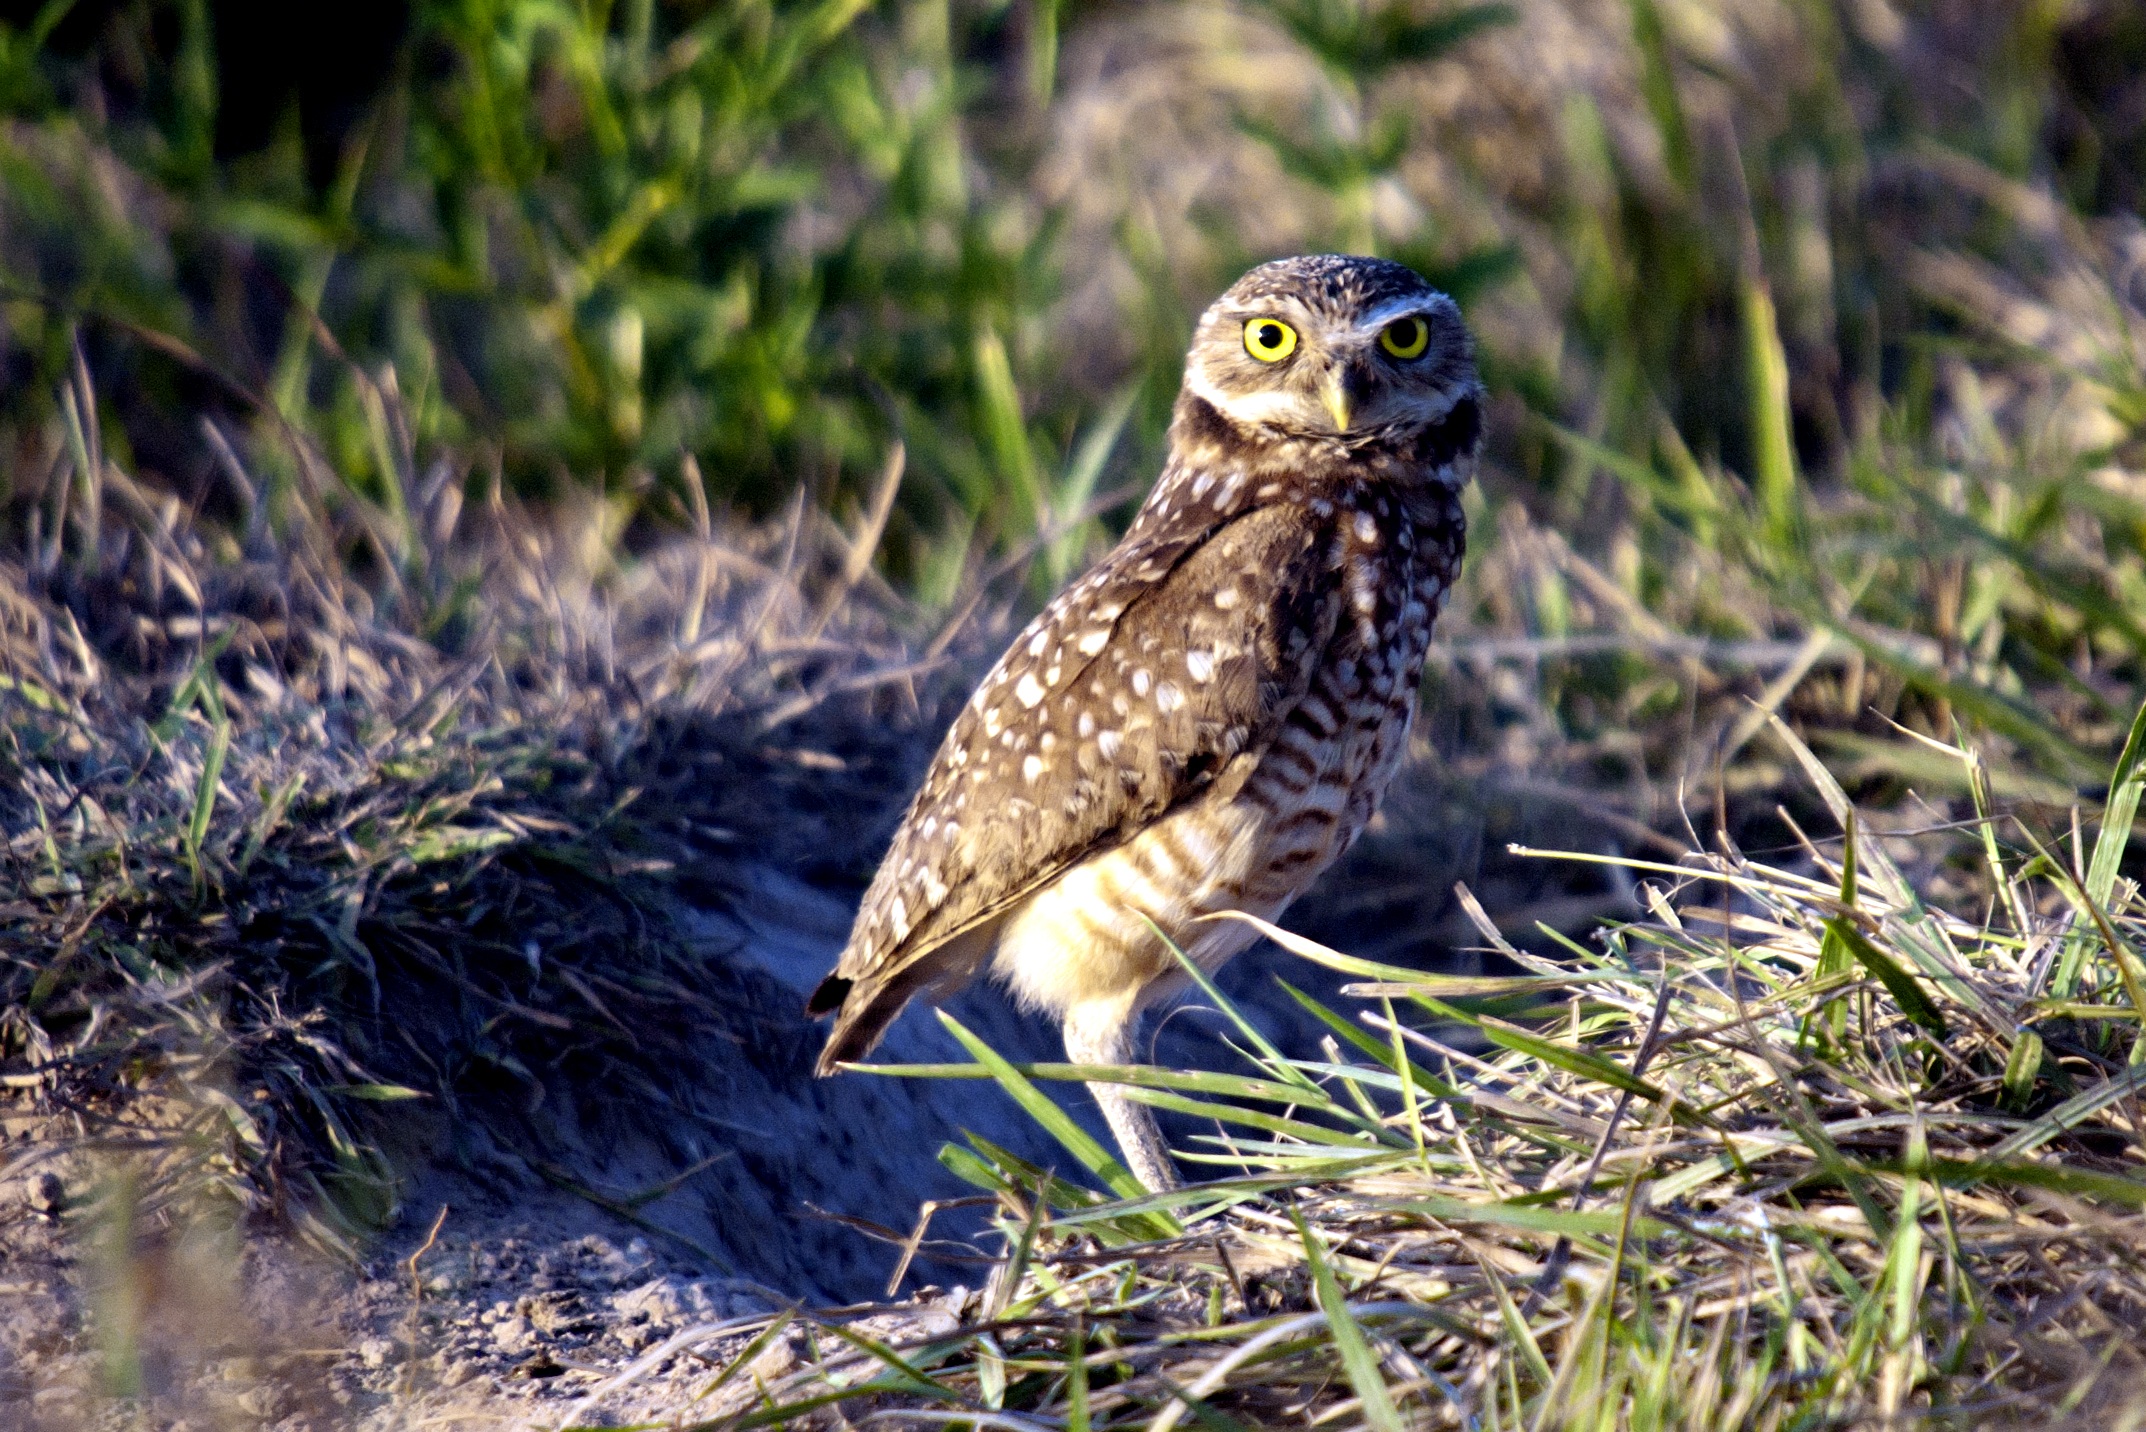
bird, animal, wildlife, beak, hawk, owl, fauna, bird of prey, birds, vertebrate, venezuela, south america, falcon, burrowing owl